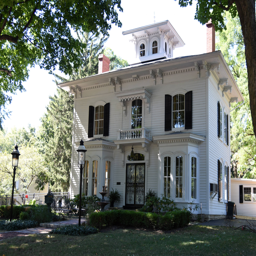
houses decorated for the holidays